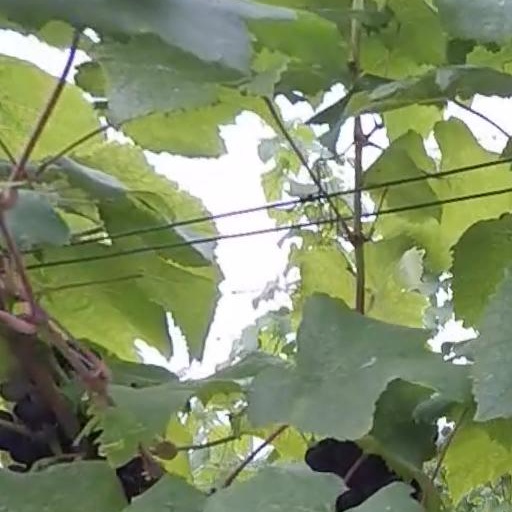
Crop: grape